Fortune Favors Lady Nikuko (film)

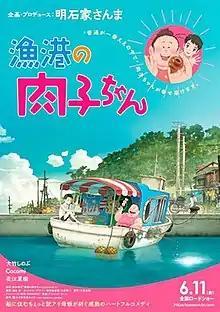
Theatrical release poster

is a 2021 Japanese anime film based on the novel of the same name by Kanako Nishi. It was produced by Studio 4°C and directed by Ayumu Watanabe. It was originally released in Japan in June 2021.